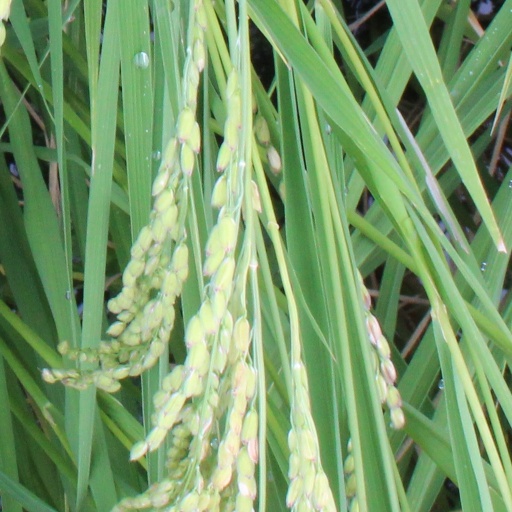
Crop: rice